St Mary Magdalene, Campsall

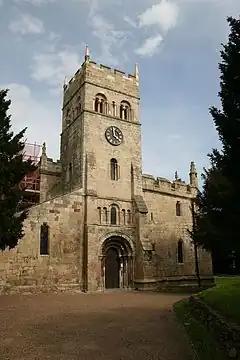

St Mary Magdalene is a parish church in the Church of England in Campsall in South Yorkshire. It is Grade I listed. There is a service every Sunday at 11:00.